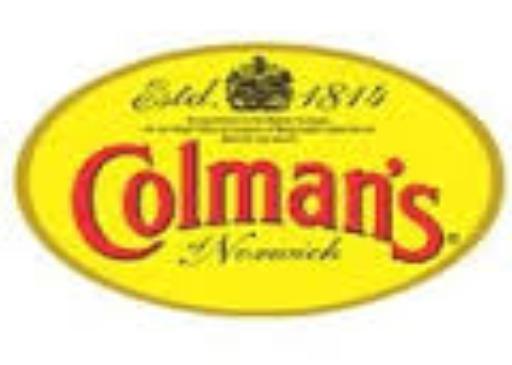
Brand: Colman's
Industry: Food